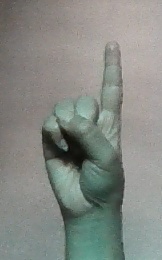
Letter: bb